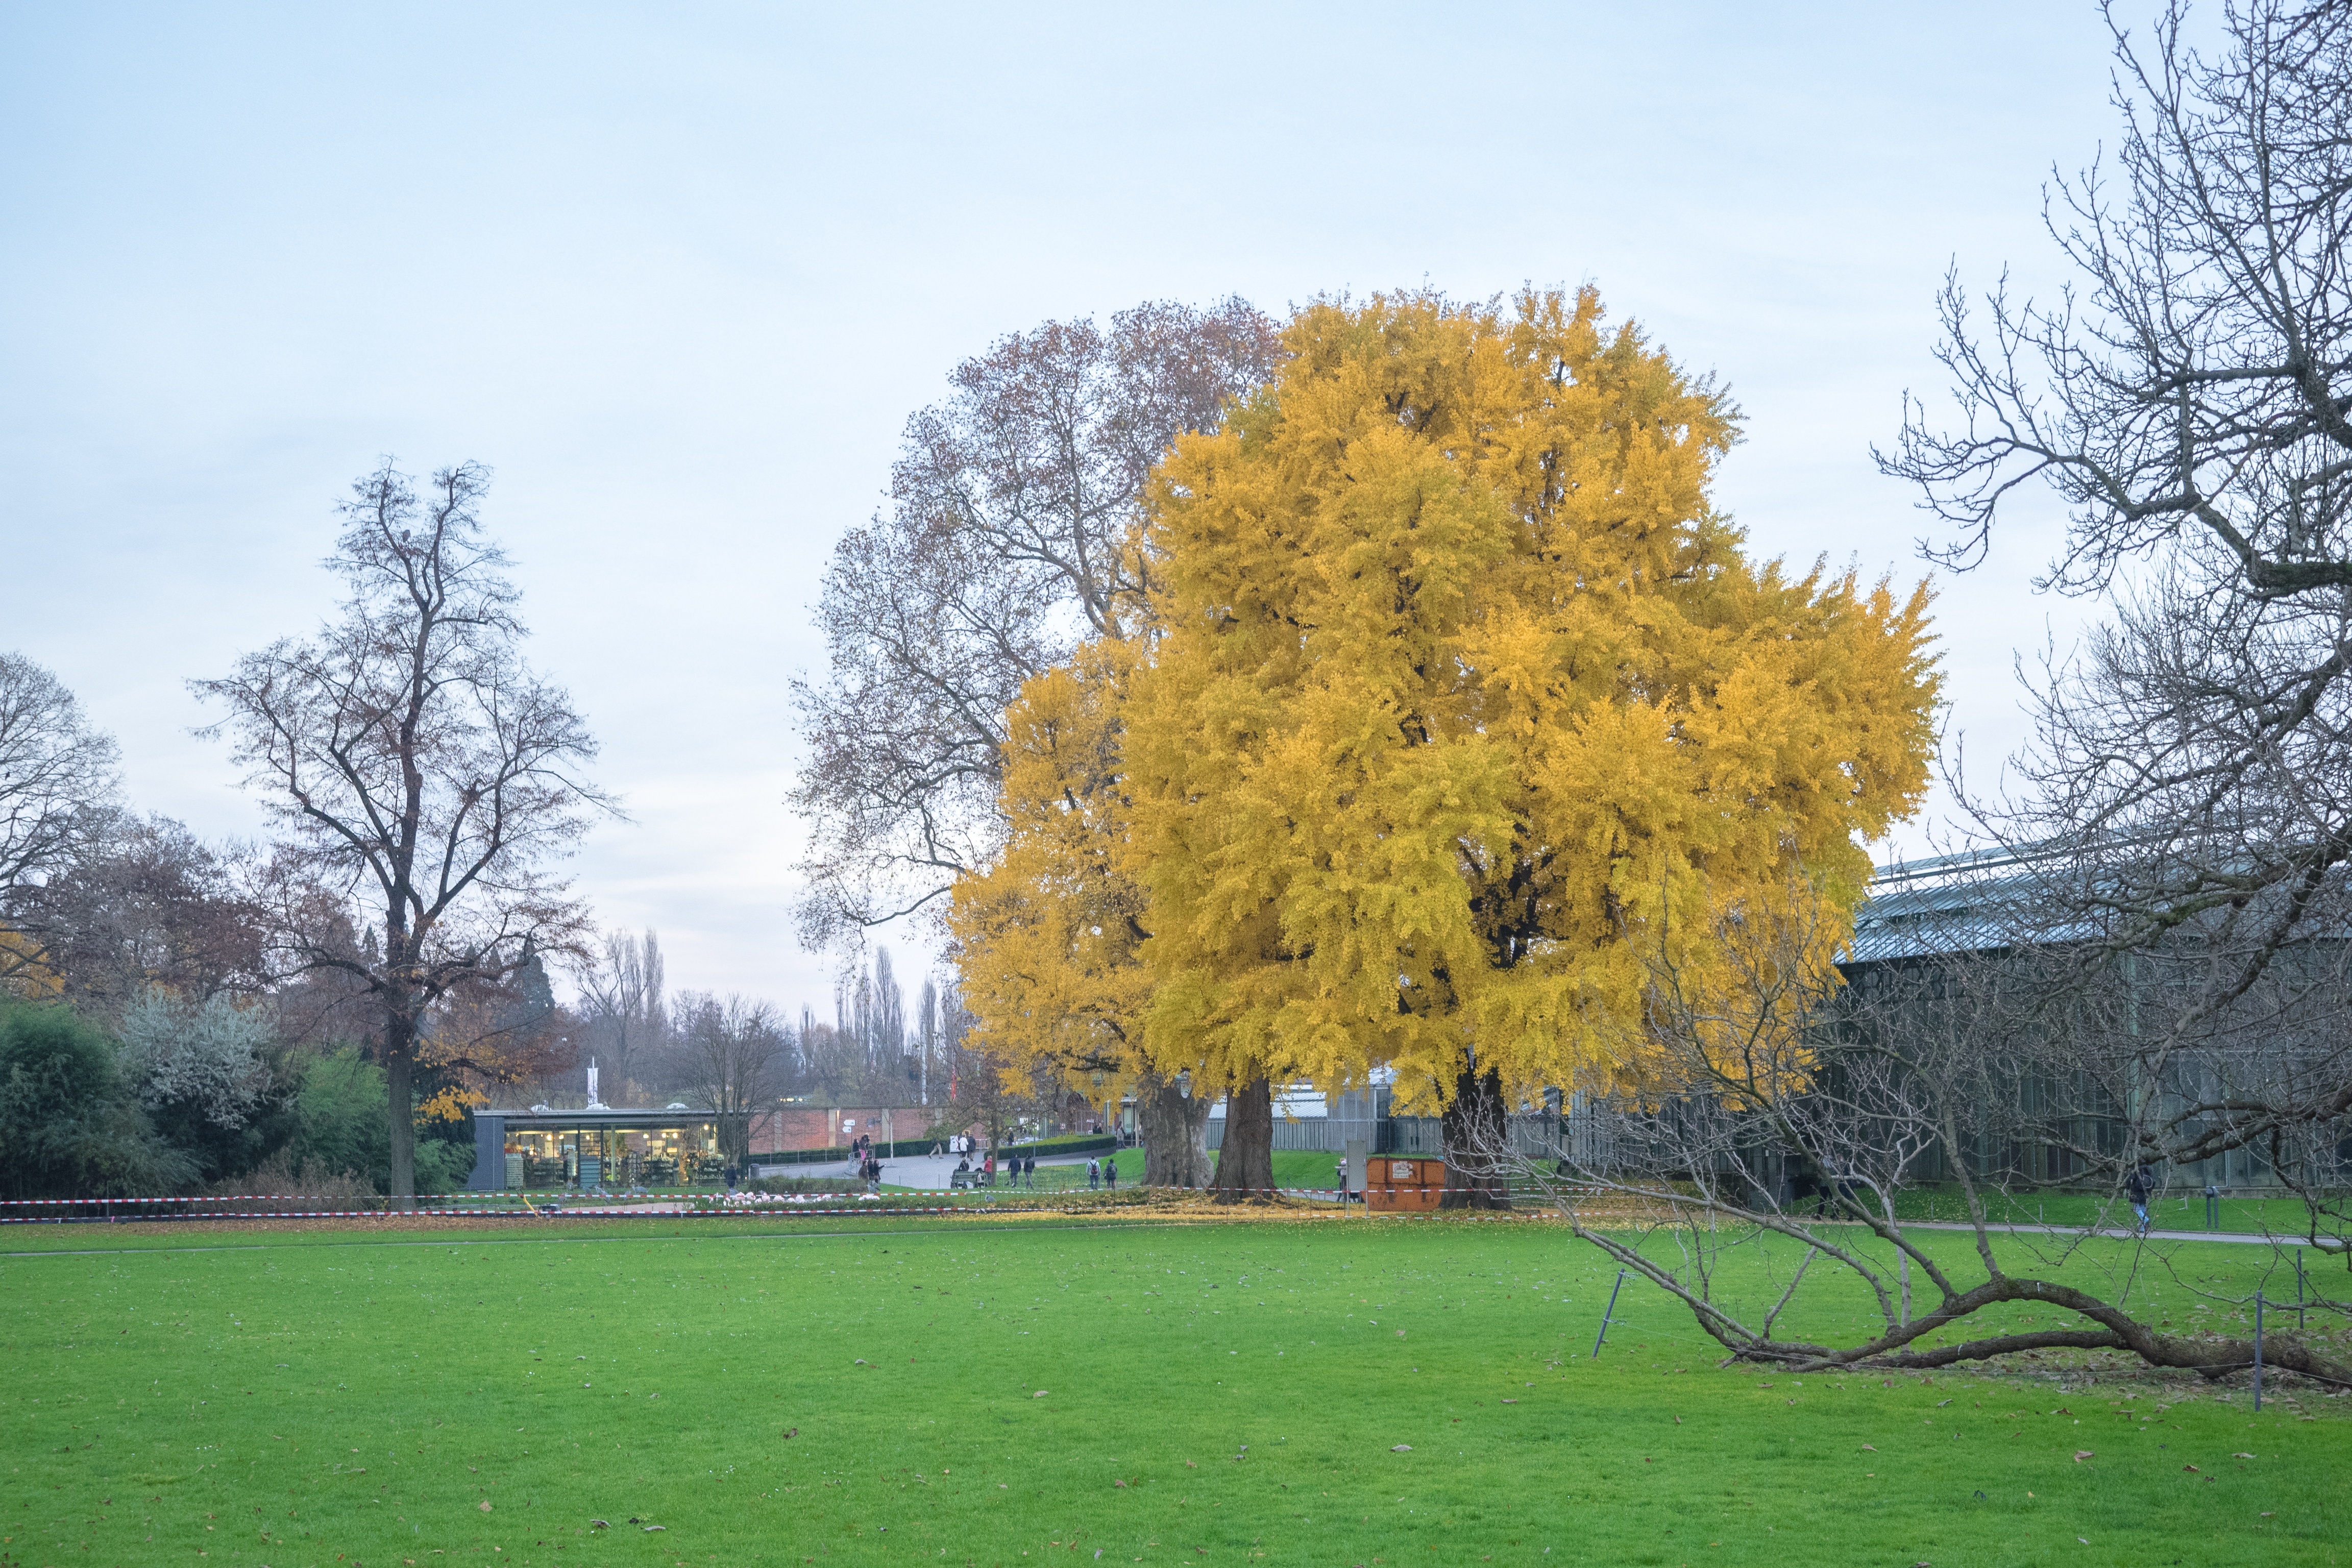
landscape, tree, forest, grass, plant, sky, lawn, meadow, leaf, flower, autumn, park, backyard, botany, yellow, garden, season, leaves, yard, away, leaves in the autumn, autumn forest, golden autumn, city park, rural area, woody plant